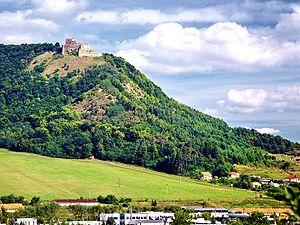
Kapušany est un village de Slovaquie situé dans la région de Prešov.